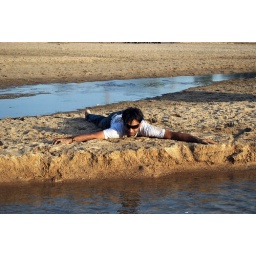
narmada river student playing in water -korambichandpur-bhandara-gondia-korambi-trip for m.j. collage, koradi, nagpurphotography; ashishkumar ujawane, nagpur